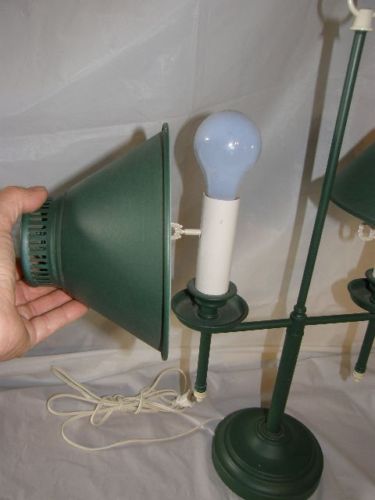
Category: lamp